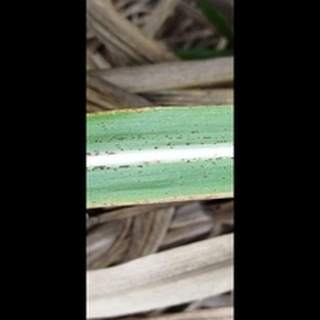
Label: sugarcane_rust